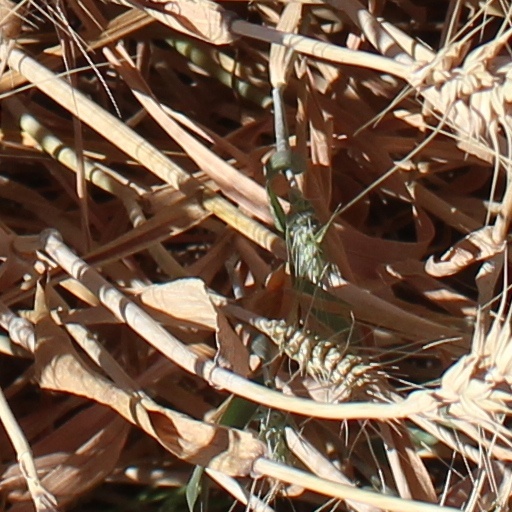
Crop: wheat